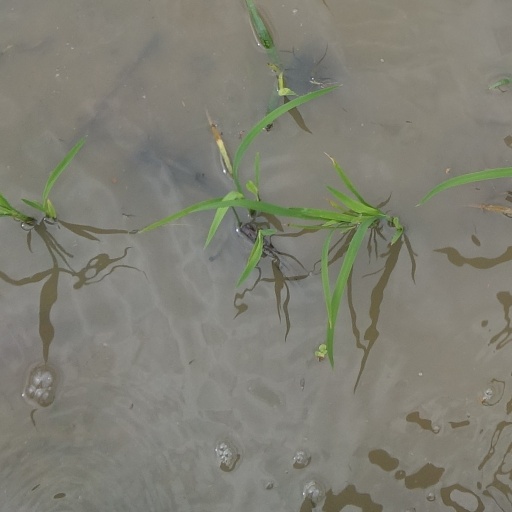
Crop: rice